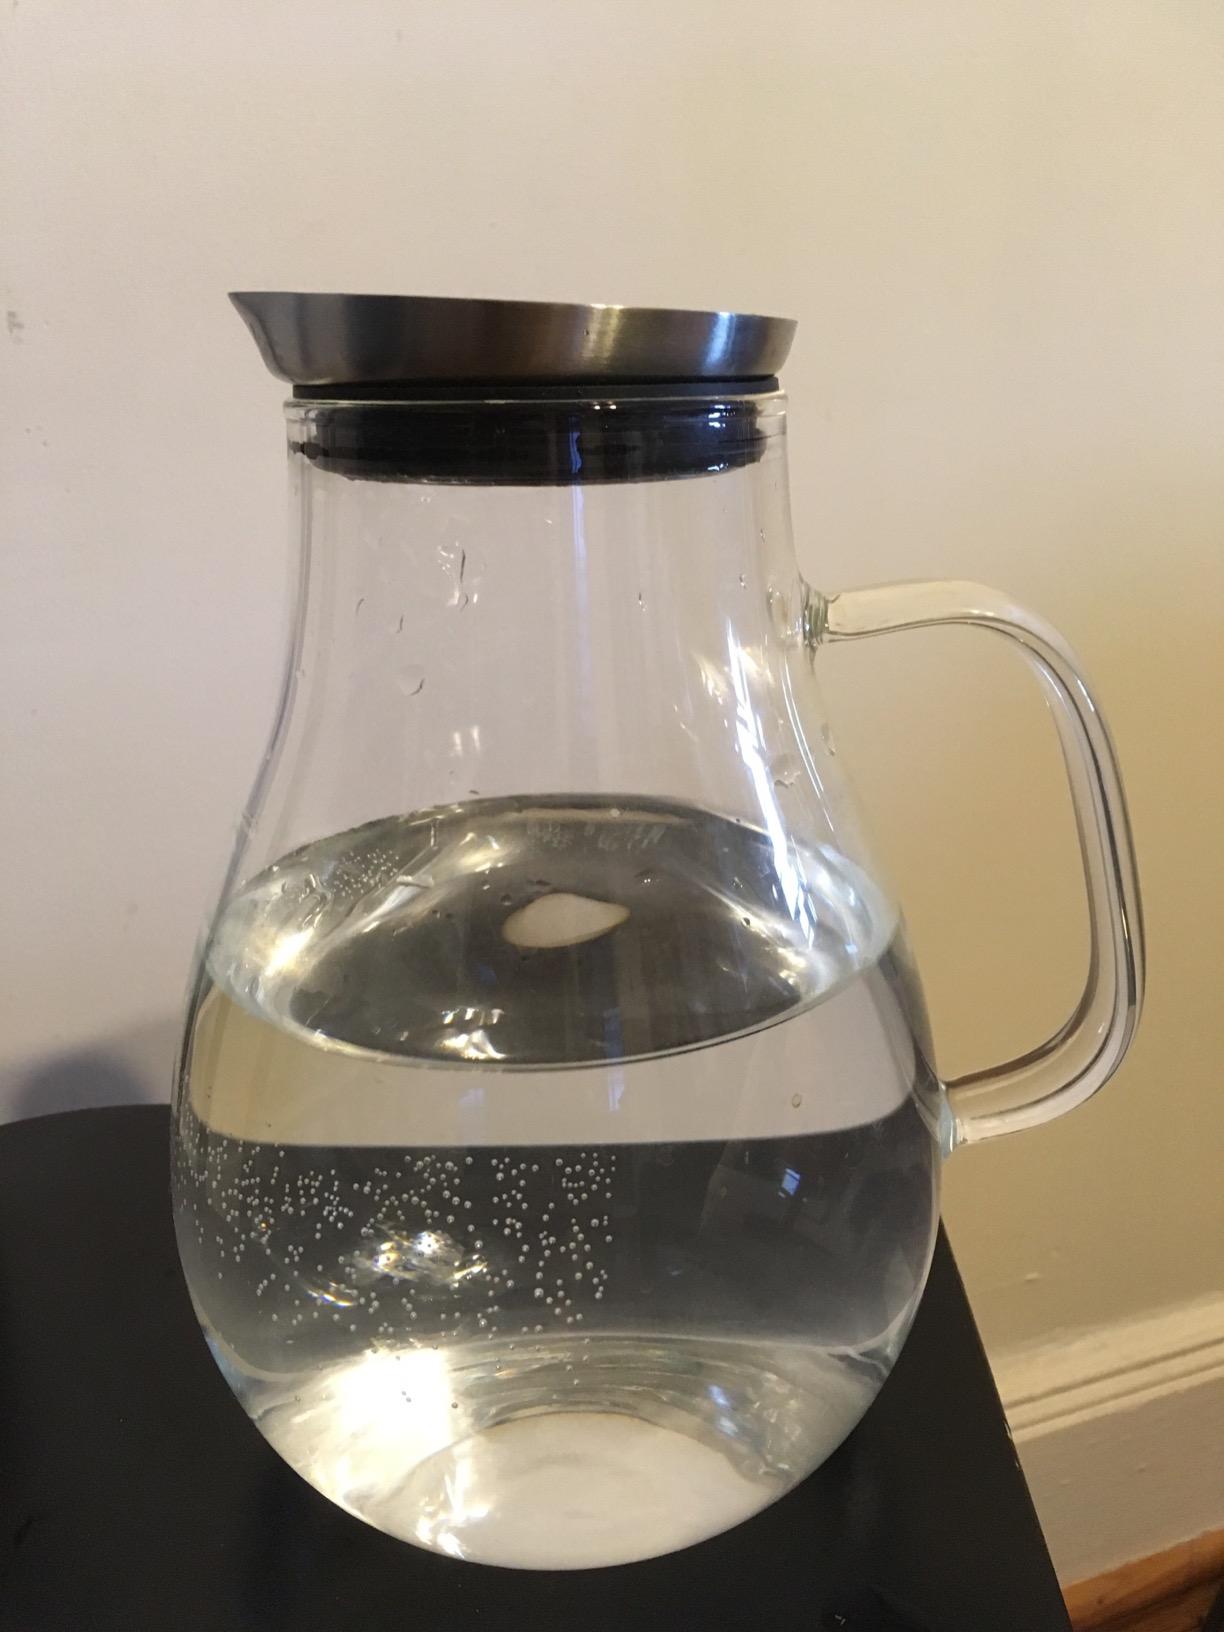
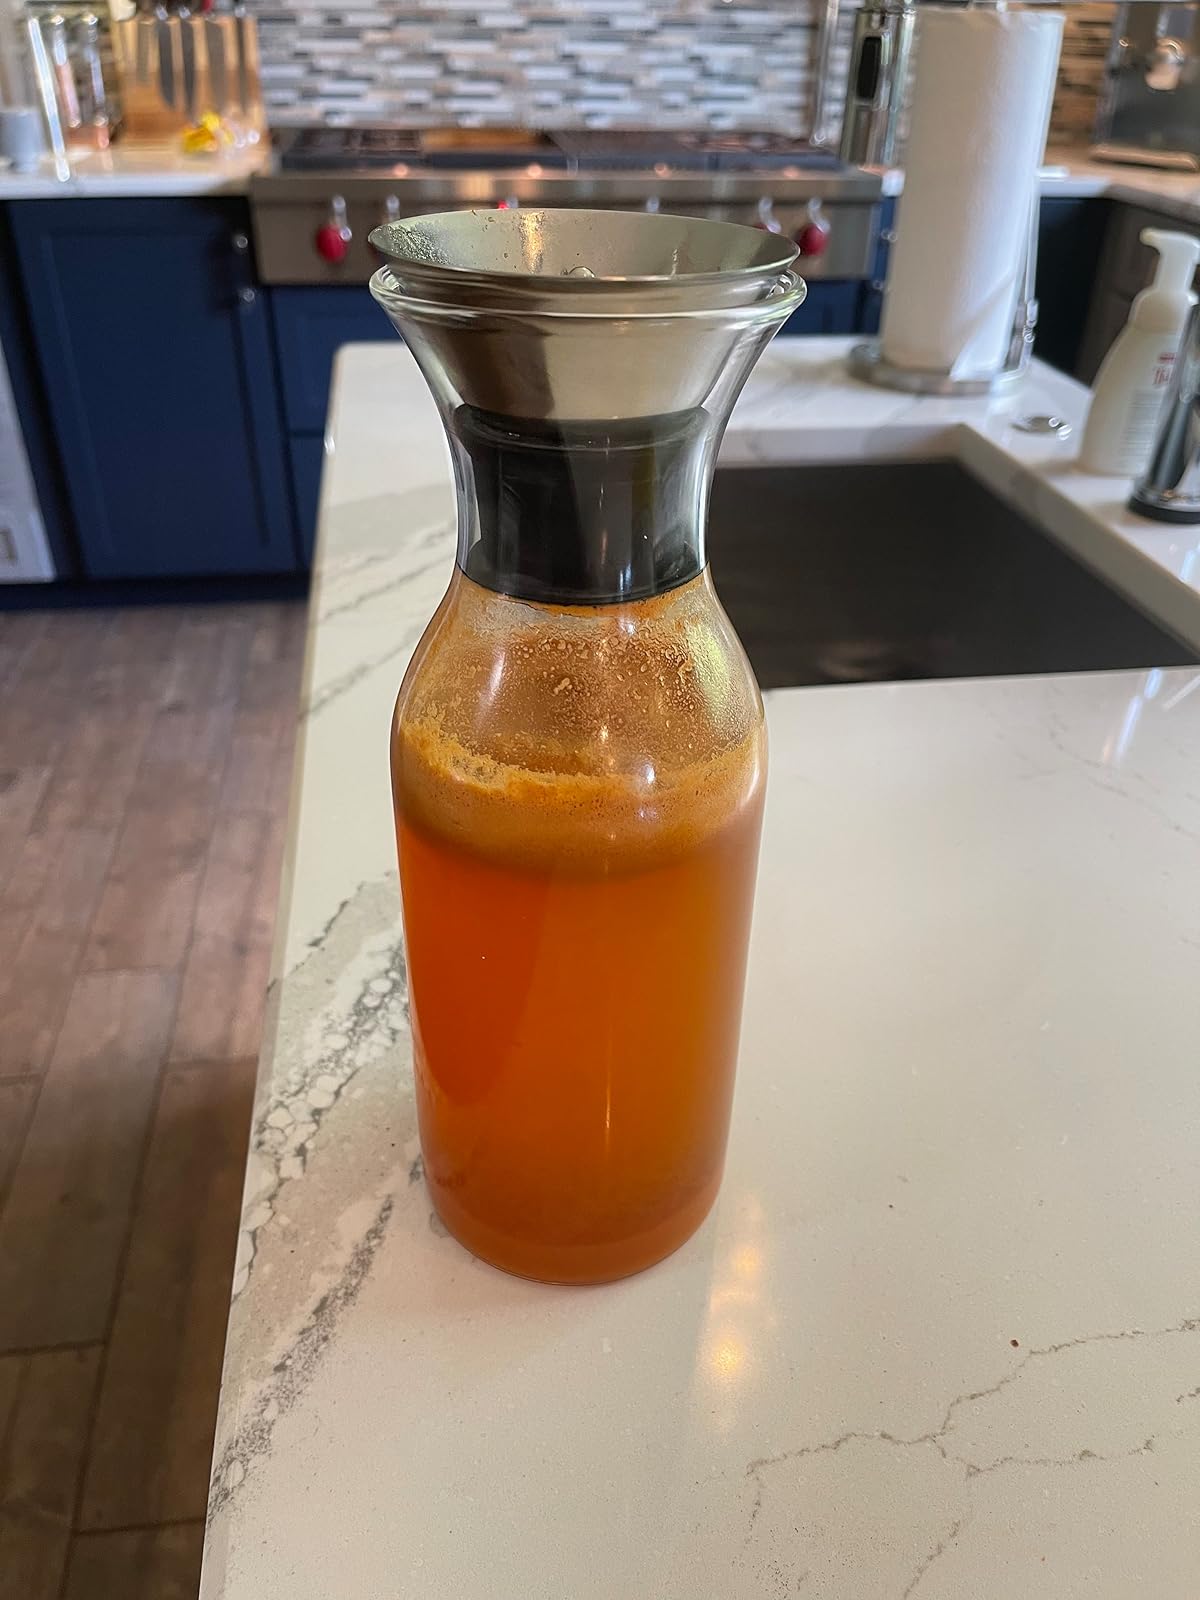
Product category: items_tea
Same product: no